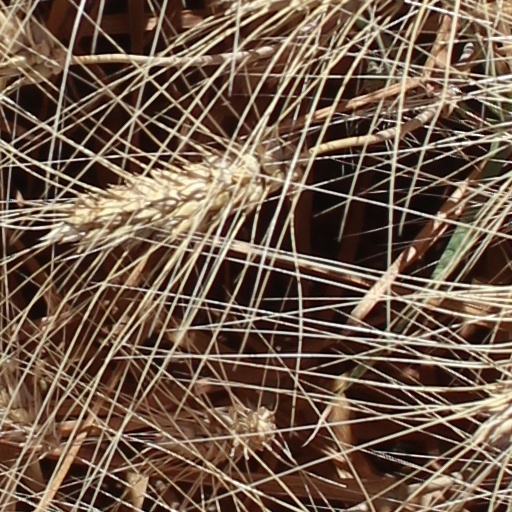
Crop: wheat